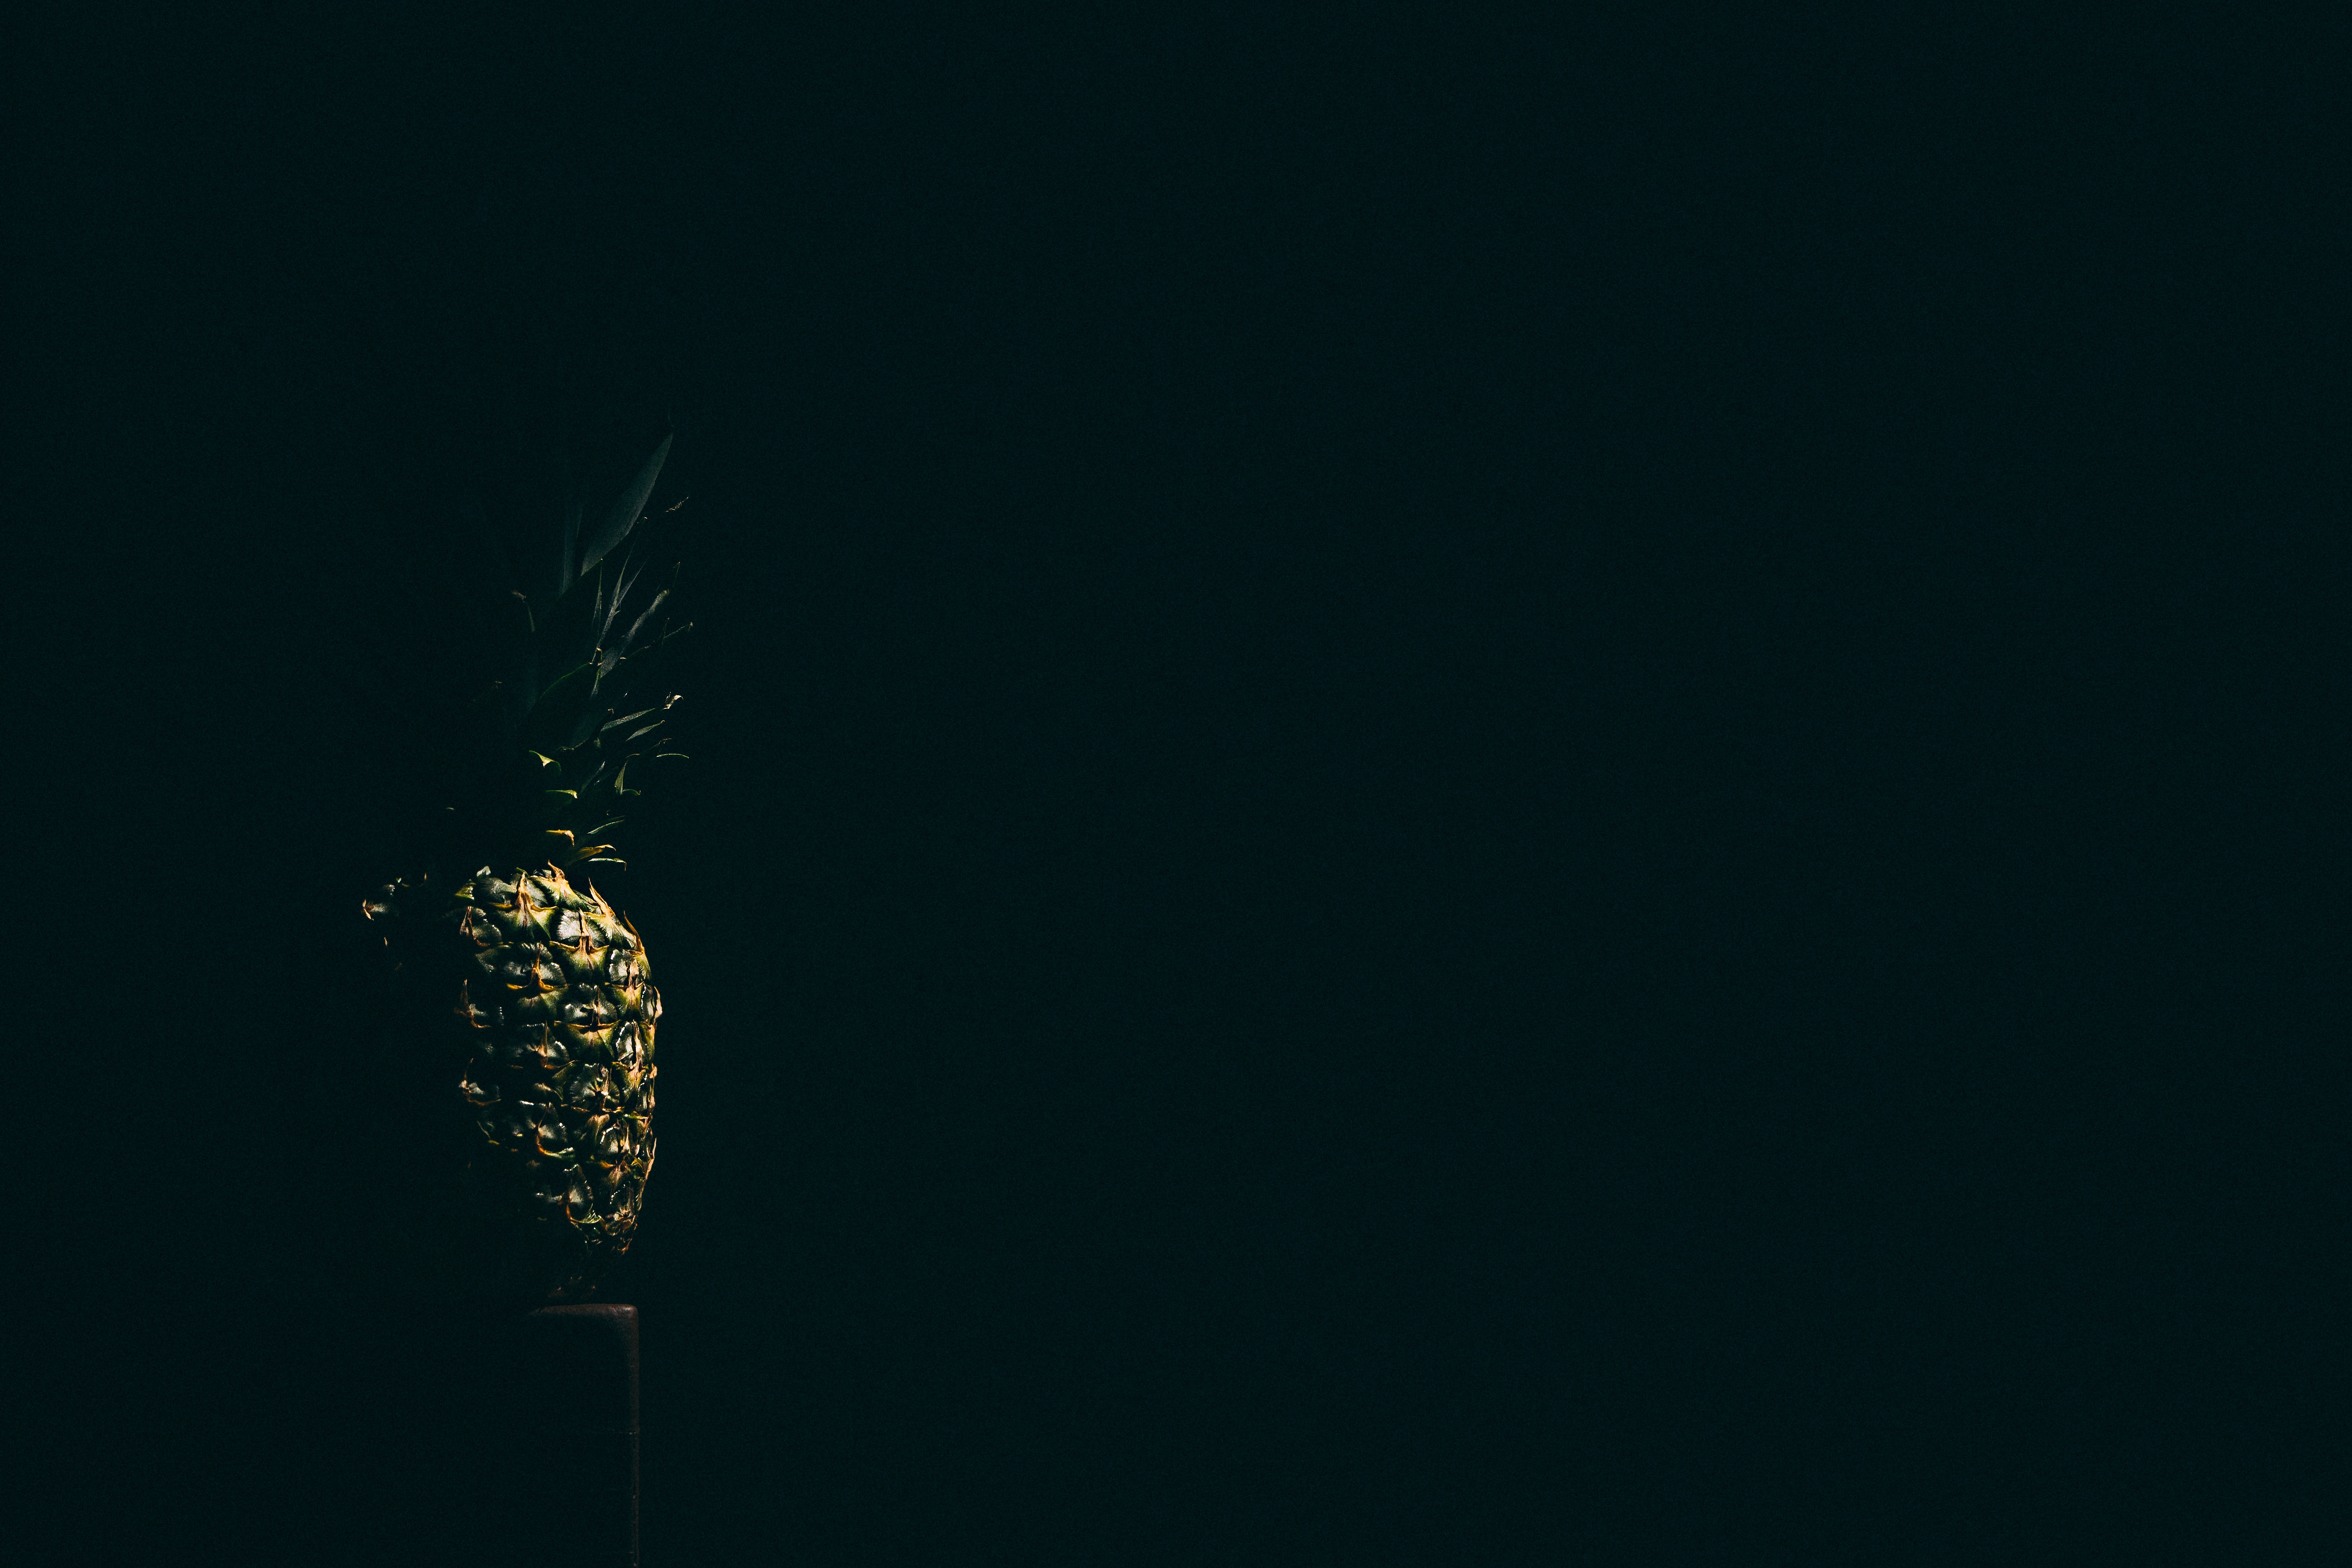
sky, night, atmosphere, darkness, cool image, cool photo, midnight, phenomenon, macro photography, still life photography, stock photography, atmosphere of earth, computer wallpaper